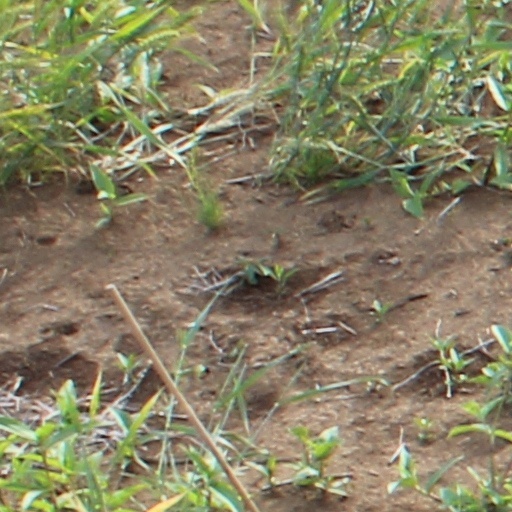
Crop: wheat